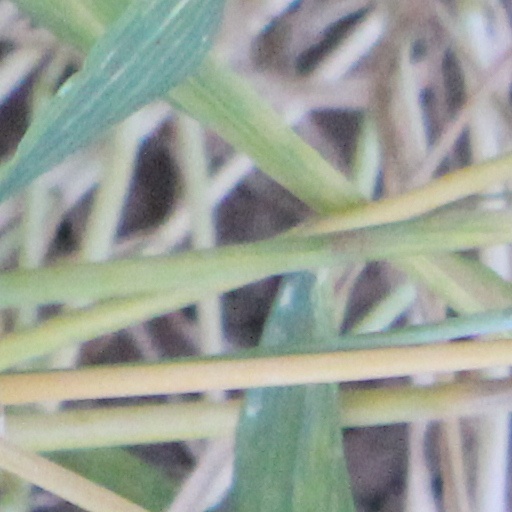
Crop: wheat